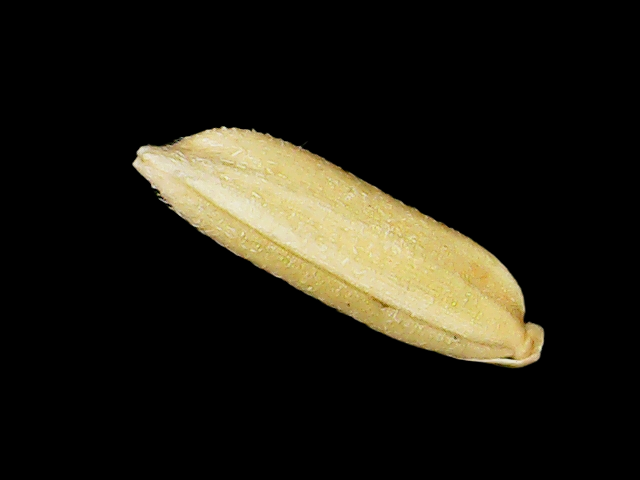
Rice variety: Binadhan21